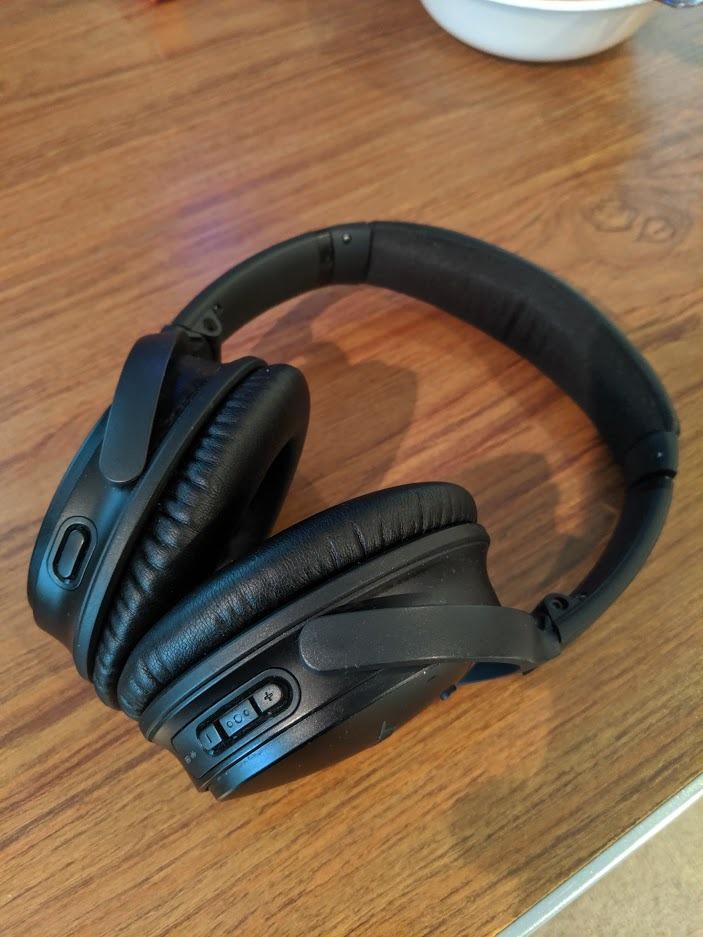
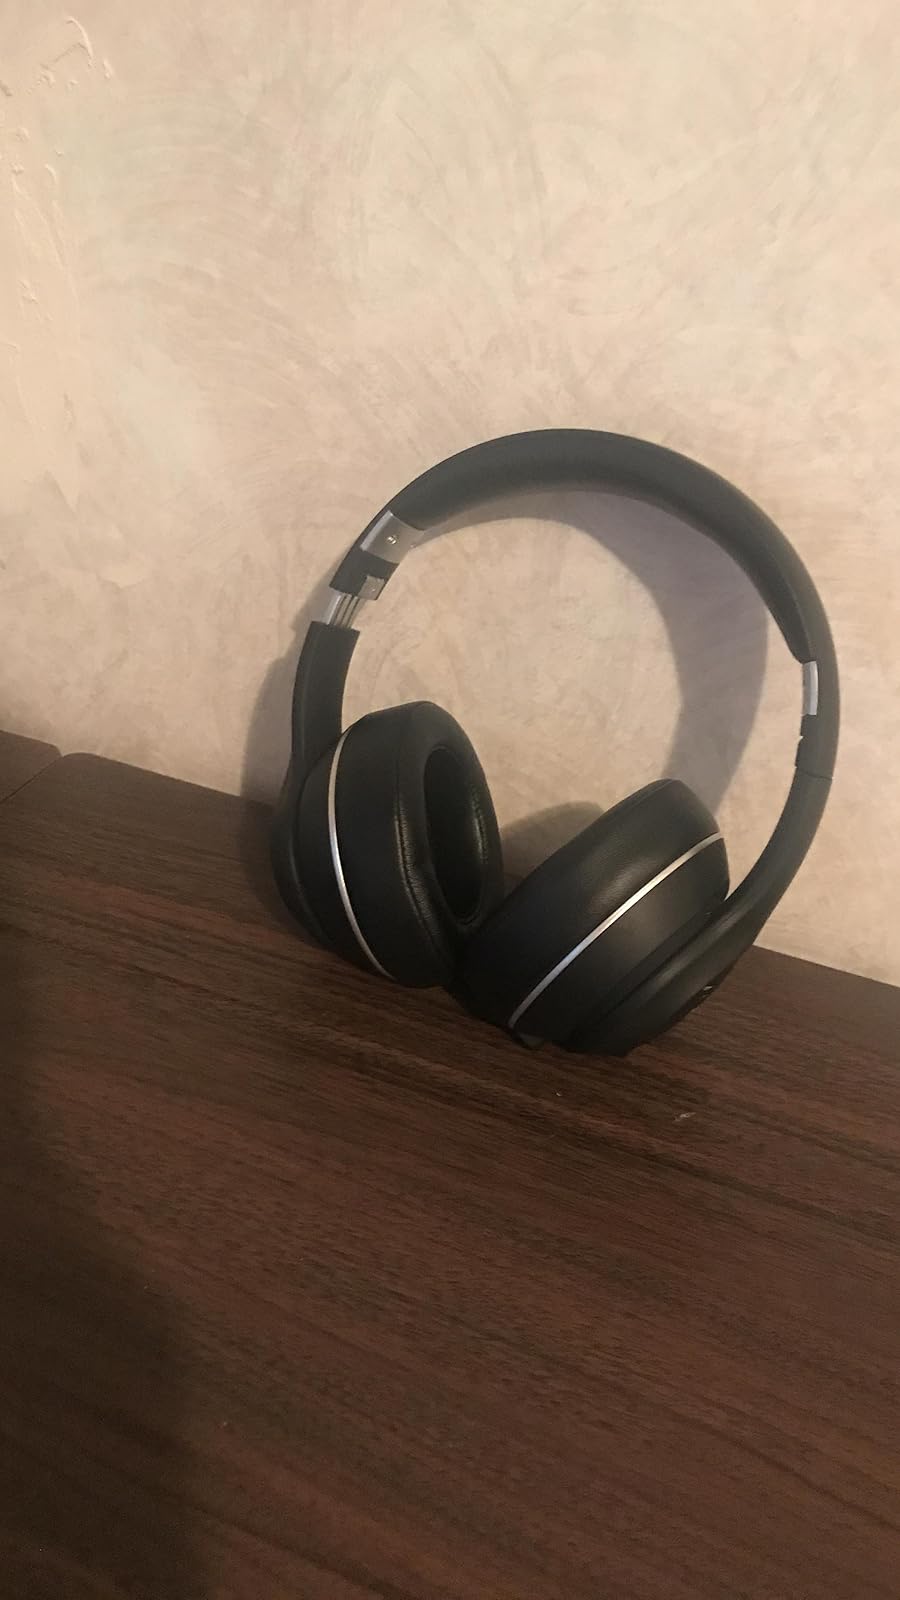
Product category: headphones
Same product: no